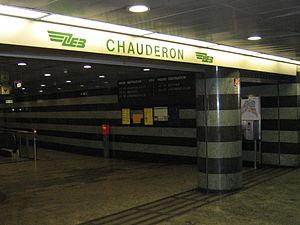
Vue de l'entrée de la gare LEB de Lausanne-Chauderon.
La gare de Lausanne-Chauderon, ou tout simplement gare de Chauderon, est une gare ferroviaire du chemin de fer Lausanne-Échallens-Bercher. Elle se situe sous la place Chauderon, quartier du centre de la commune de Lausanne, dans le canton de Vaud, en Suisse.